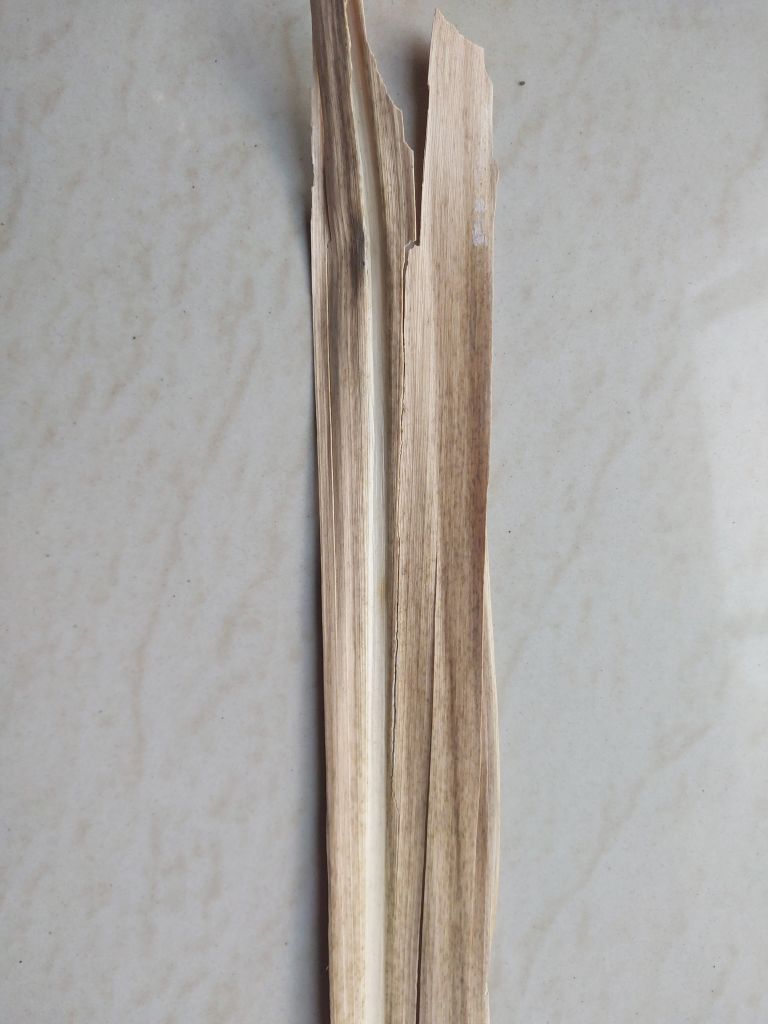
Label: Dried